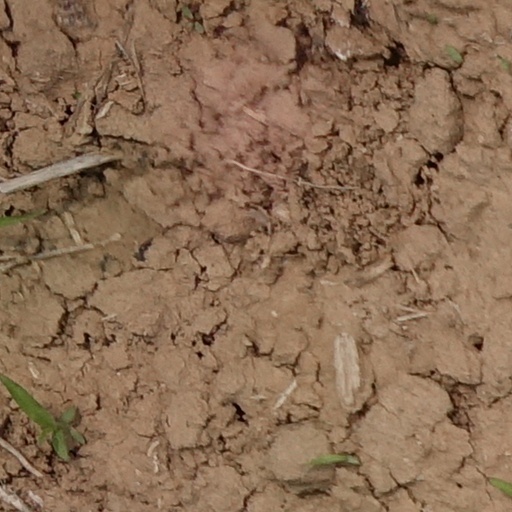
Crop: wheat